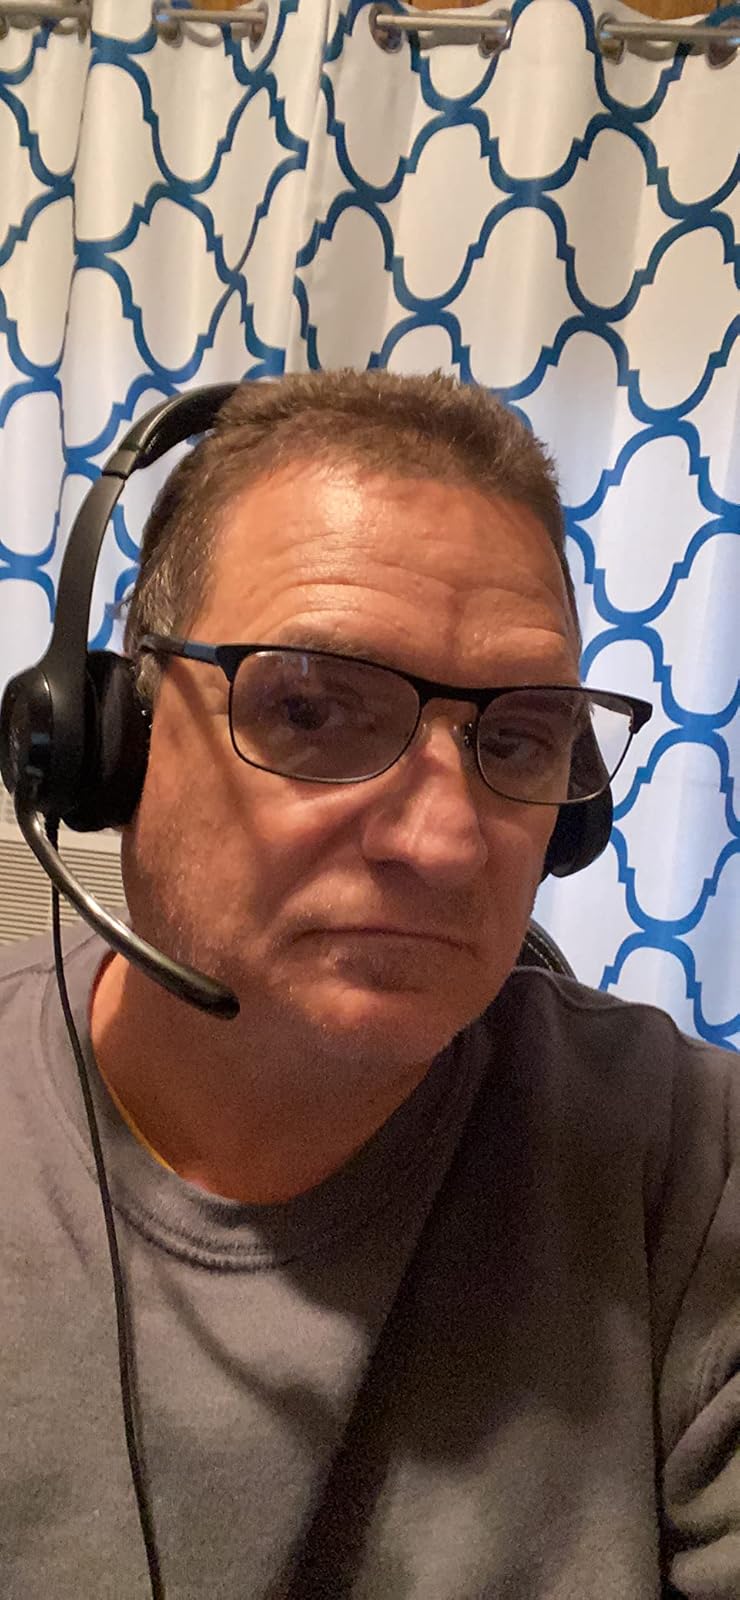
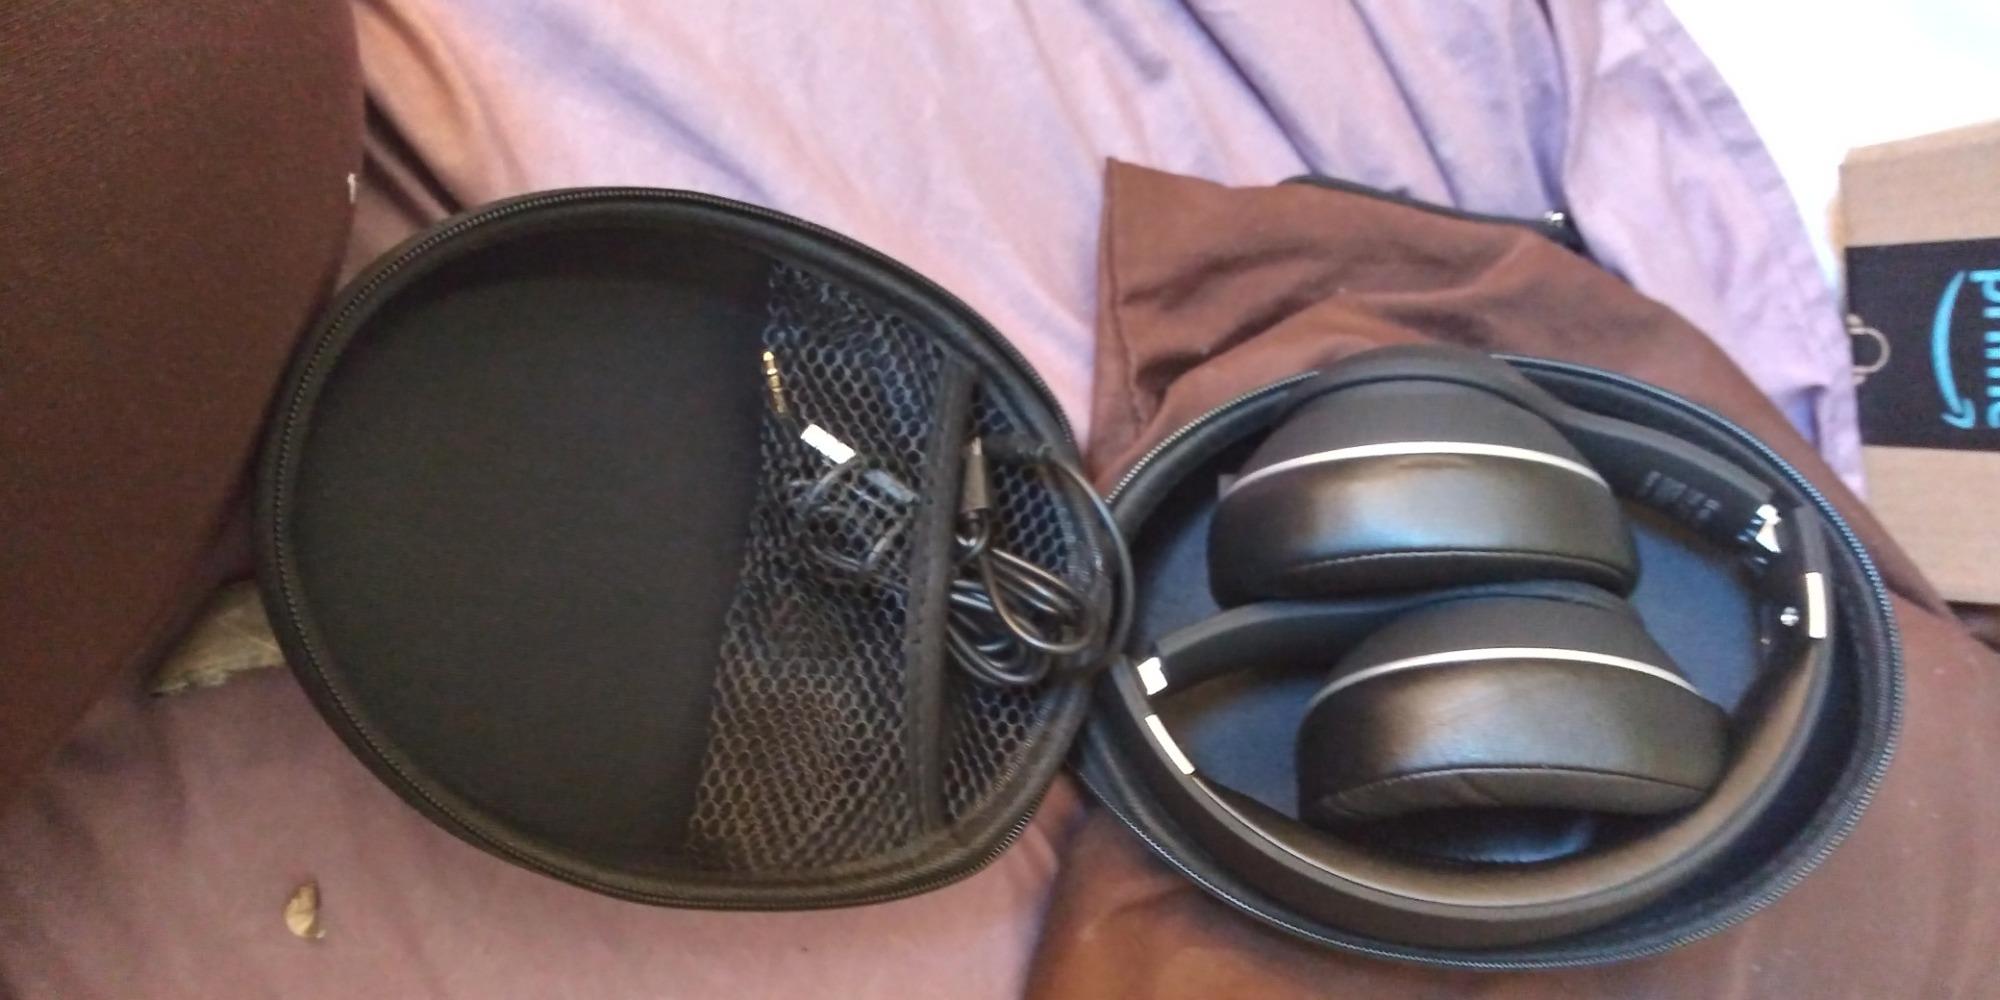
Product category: headphones
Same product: no